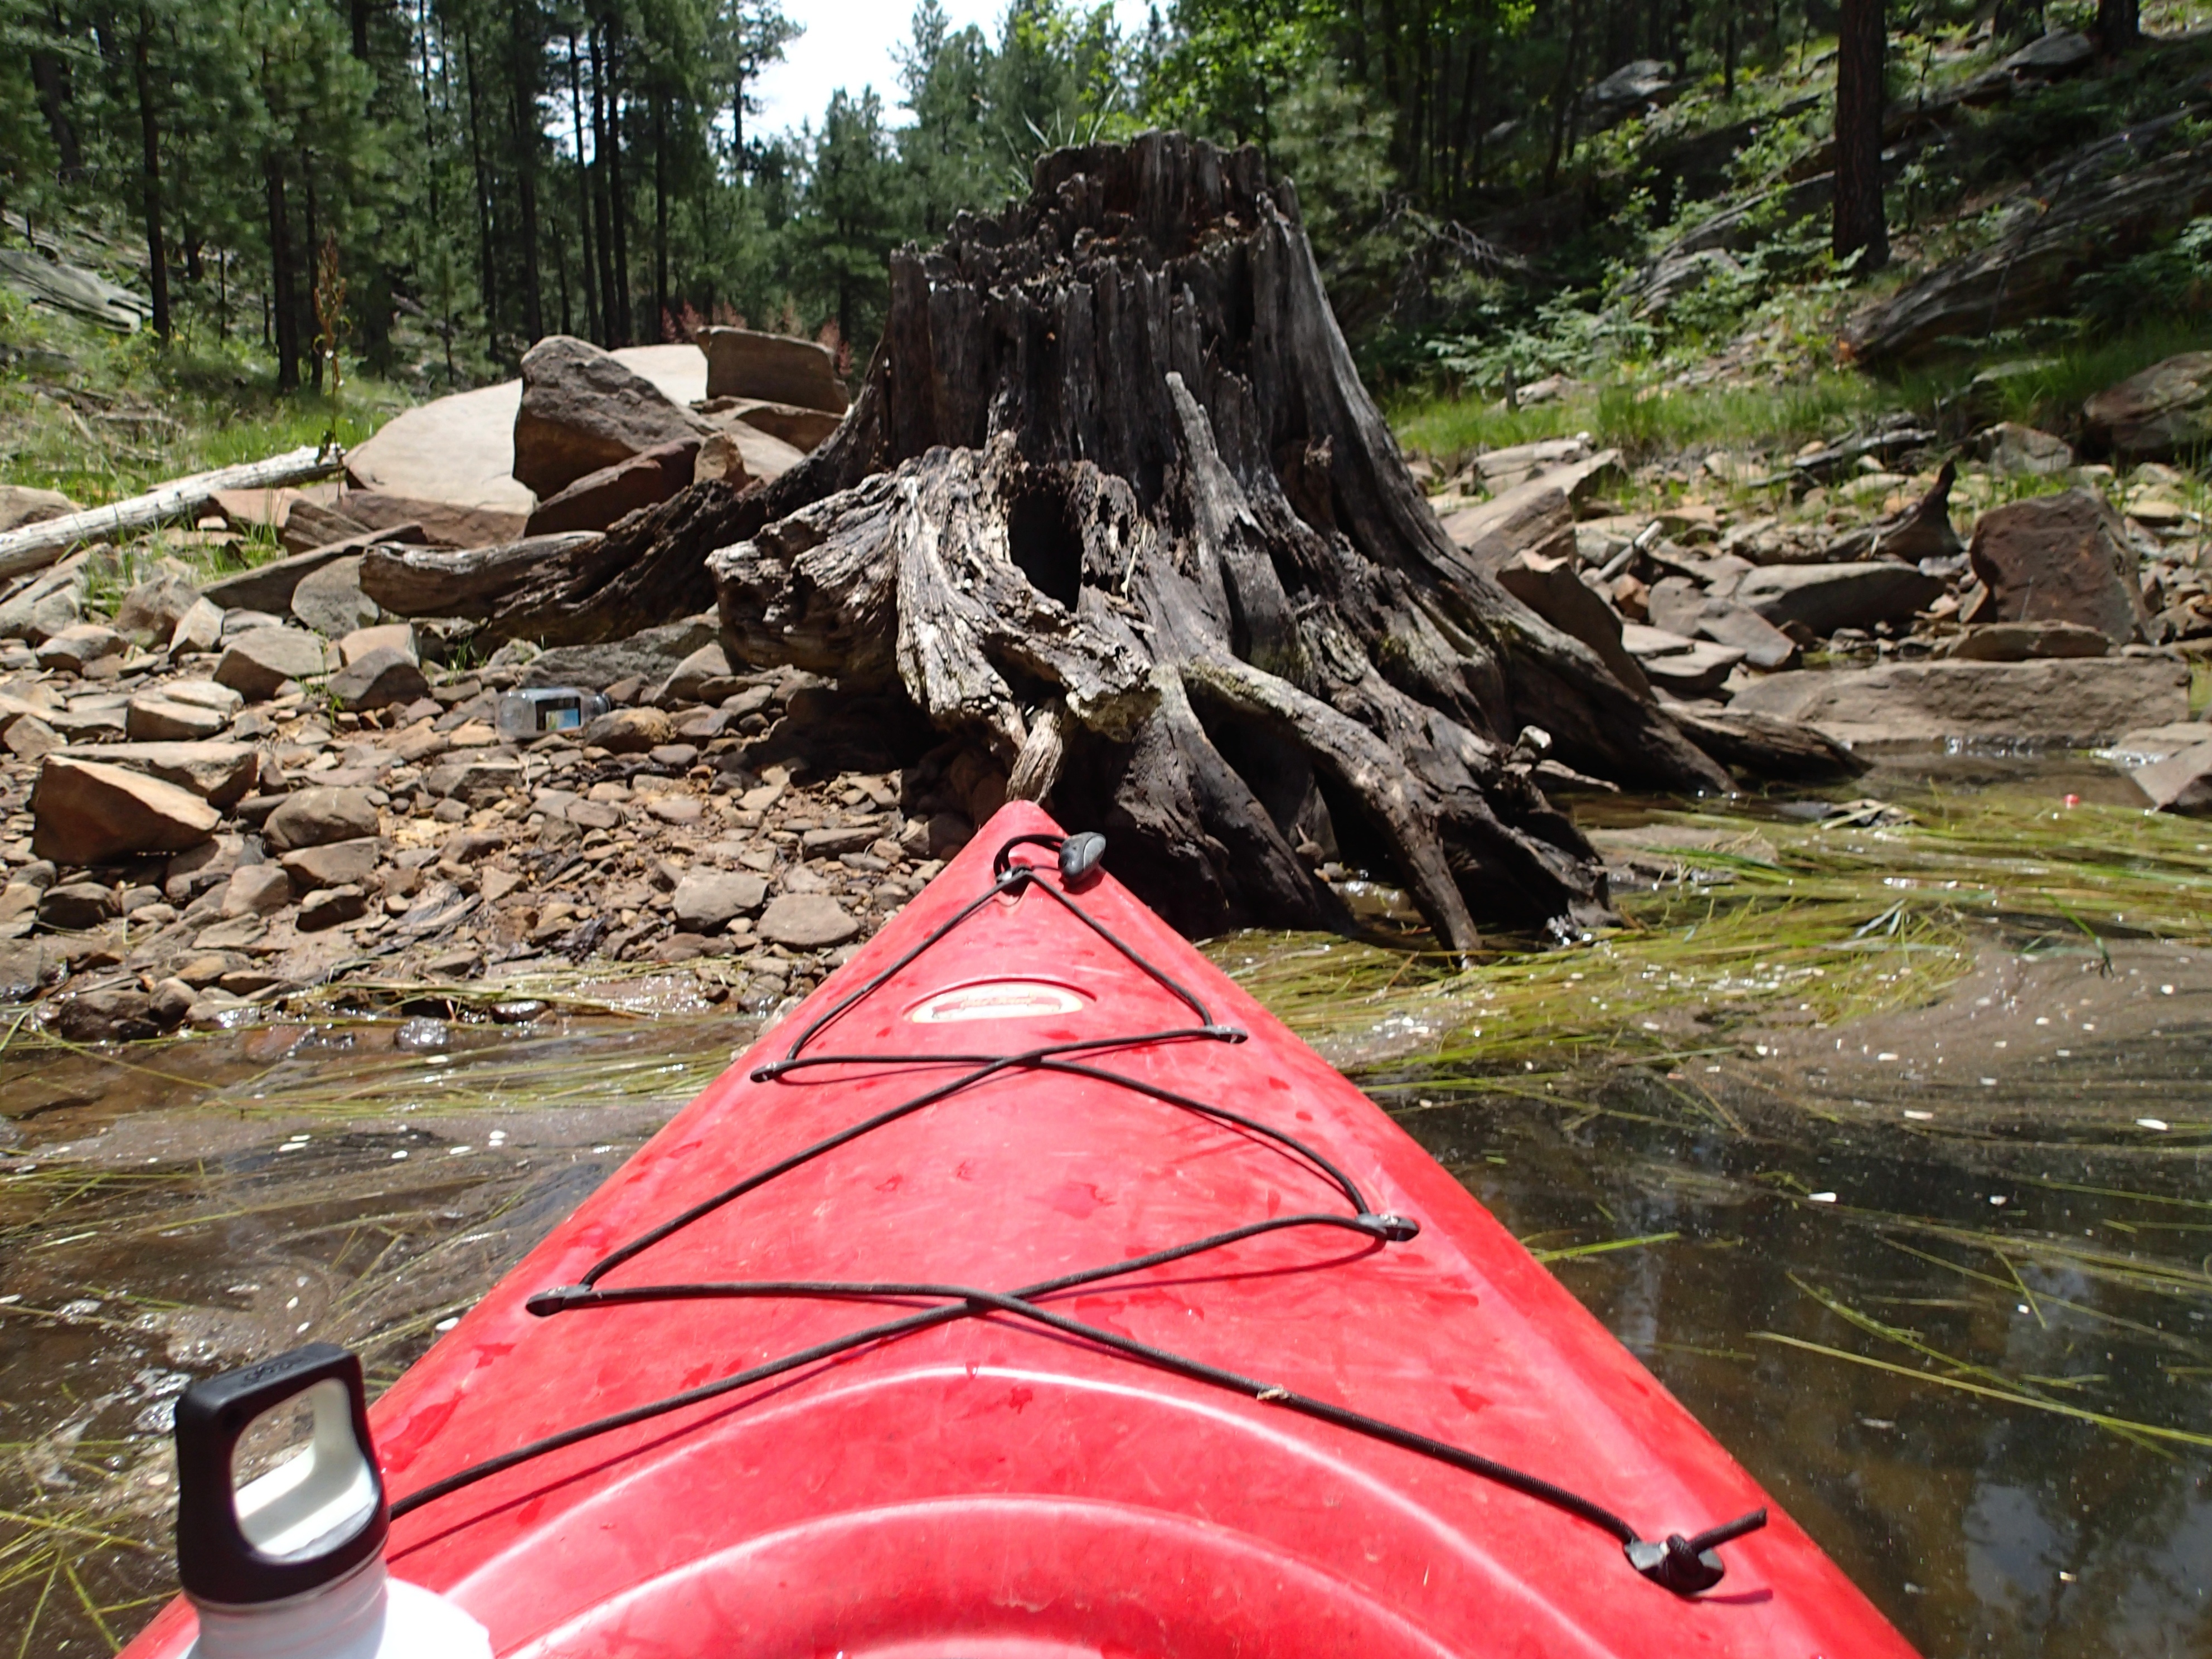
boat, canoe, vehicle, kayak, boating, watercraft, geological phenomenon